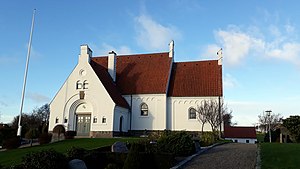
Morild (Hjørring Kommune) / Citater
Morild Kirke
Morild er en landsby i den østligste landzone af Hjørring Kommune med syv km til Tårs i Hjørring Kommune og fem km til Østervrå i Frederikshavn Kommune. Morild er en del af det gamle Tårs Sogn. Sognet råder over to kirker: Tårs Kirke og Morild Kirke.